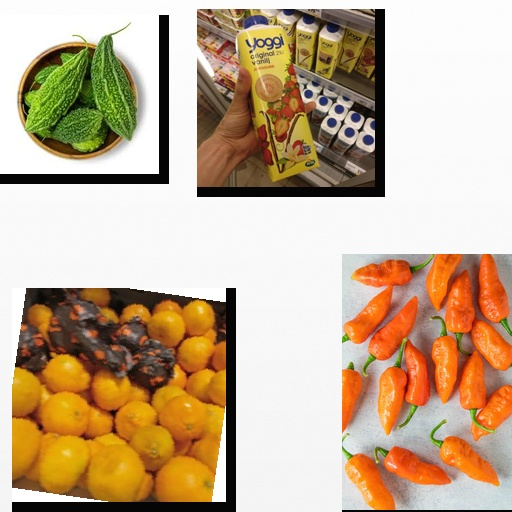
Food items: strawberry_yogurt, chili_pepper, satsuma, bitter_gourd